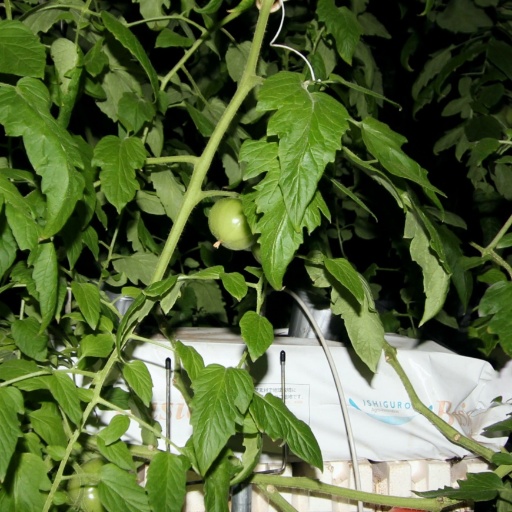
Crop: tomato